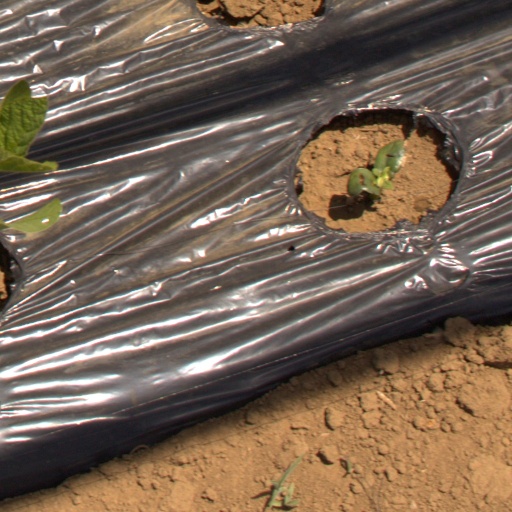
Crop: Jerusalem artichoke